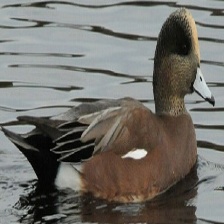
Species: AMERICAN WIGEON
Scientific name: MARECA AMERICANA
ImageNet parent category: drake